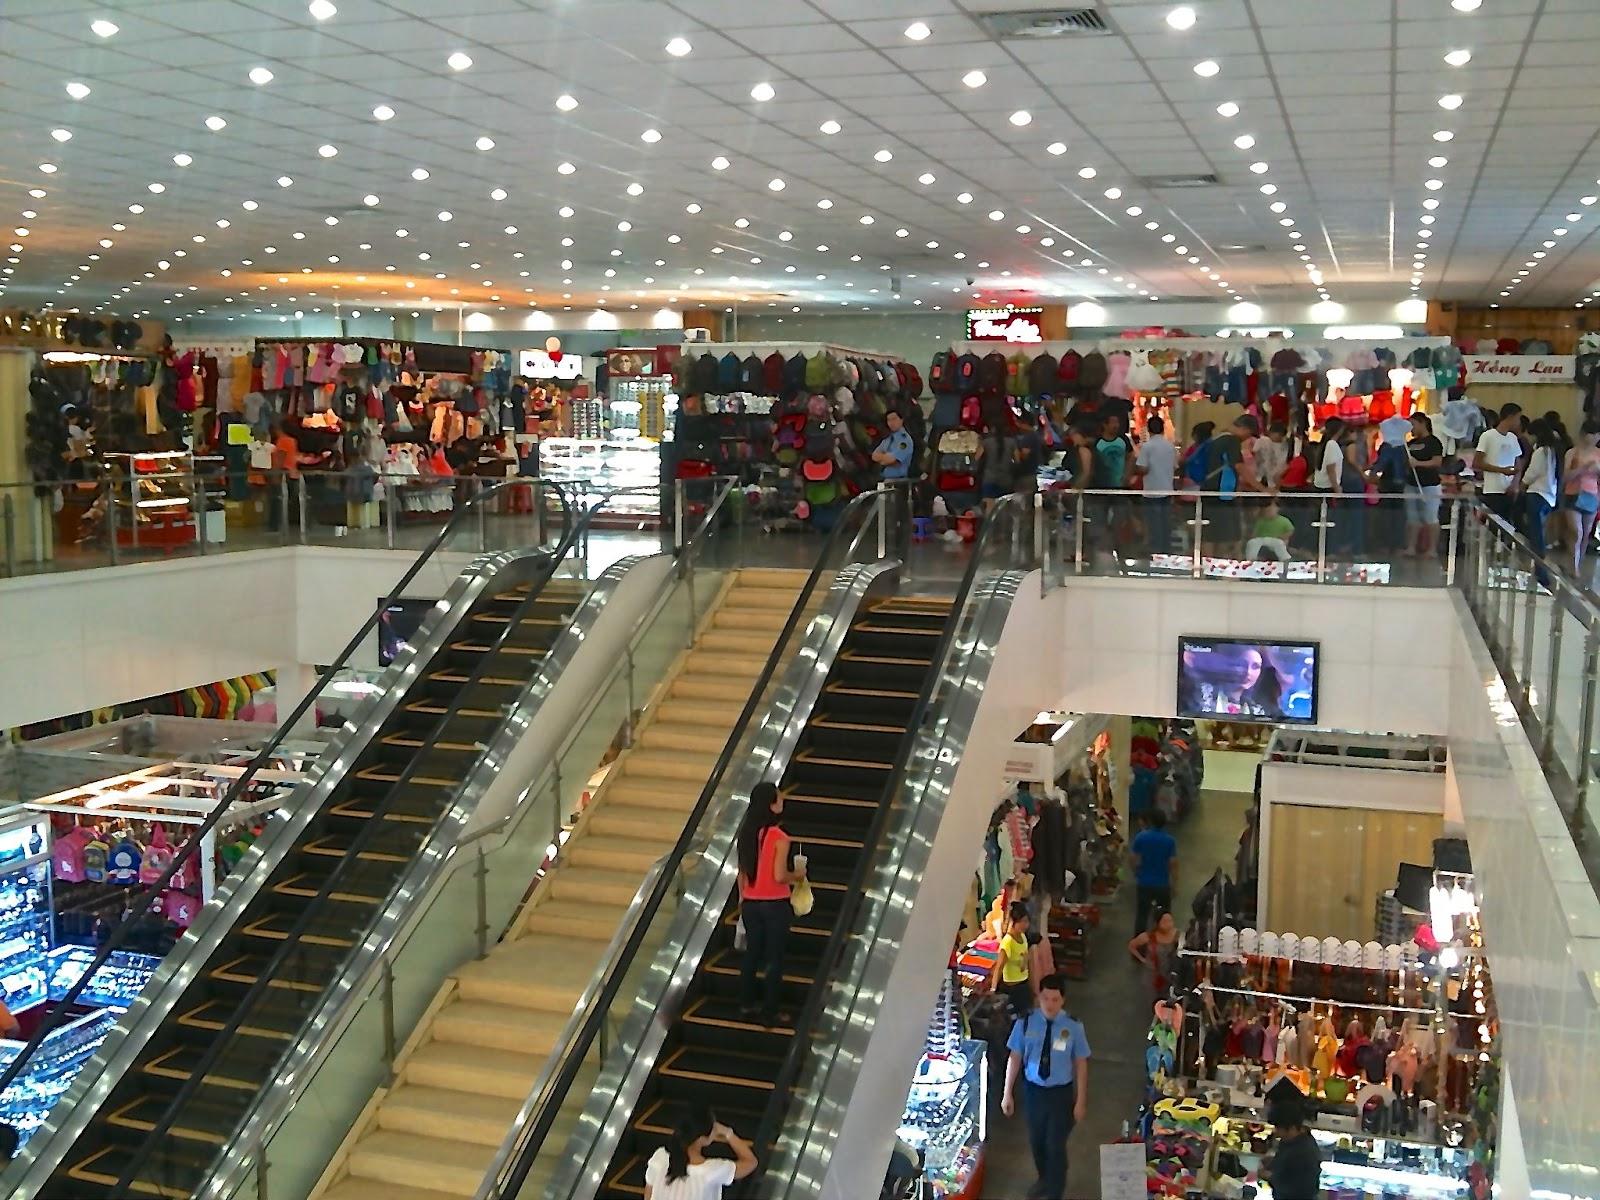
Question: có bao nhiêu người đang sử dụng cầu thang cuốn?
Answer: có hai người đang sử dụng cầu thang cuốn